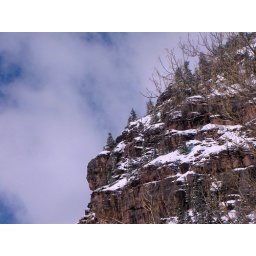
Red rocks, fresh snow, blue skies with white puffs of clouds. Beautiful morning in Ouray! sf